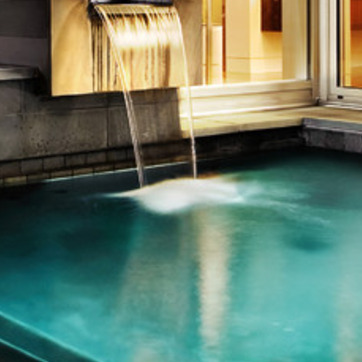
Material: water